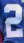
Number: 2